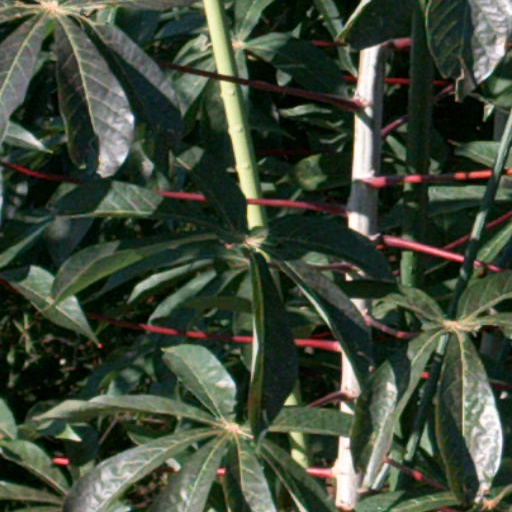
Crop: cassava